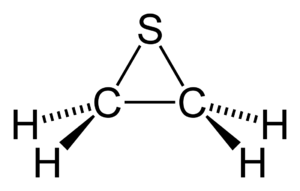
Le thiirane, ou sulfure d'éthylène, est un composé organique cyclique de formule C₂H₄S. Il est le plus petit hétérocycle contenant du soufre, il est aussi le composé parent des épisulfures. Comme beaucoup d'organo-sulfurés, ce composé sent très mauvais.